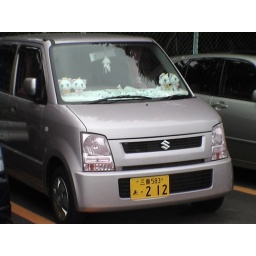
This was the Hello Kitty car in Kyoto. This driver was cat crazy. Talk about going all out!